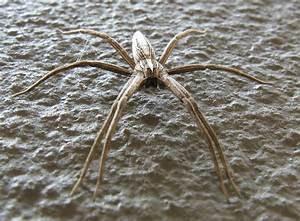
spider